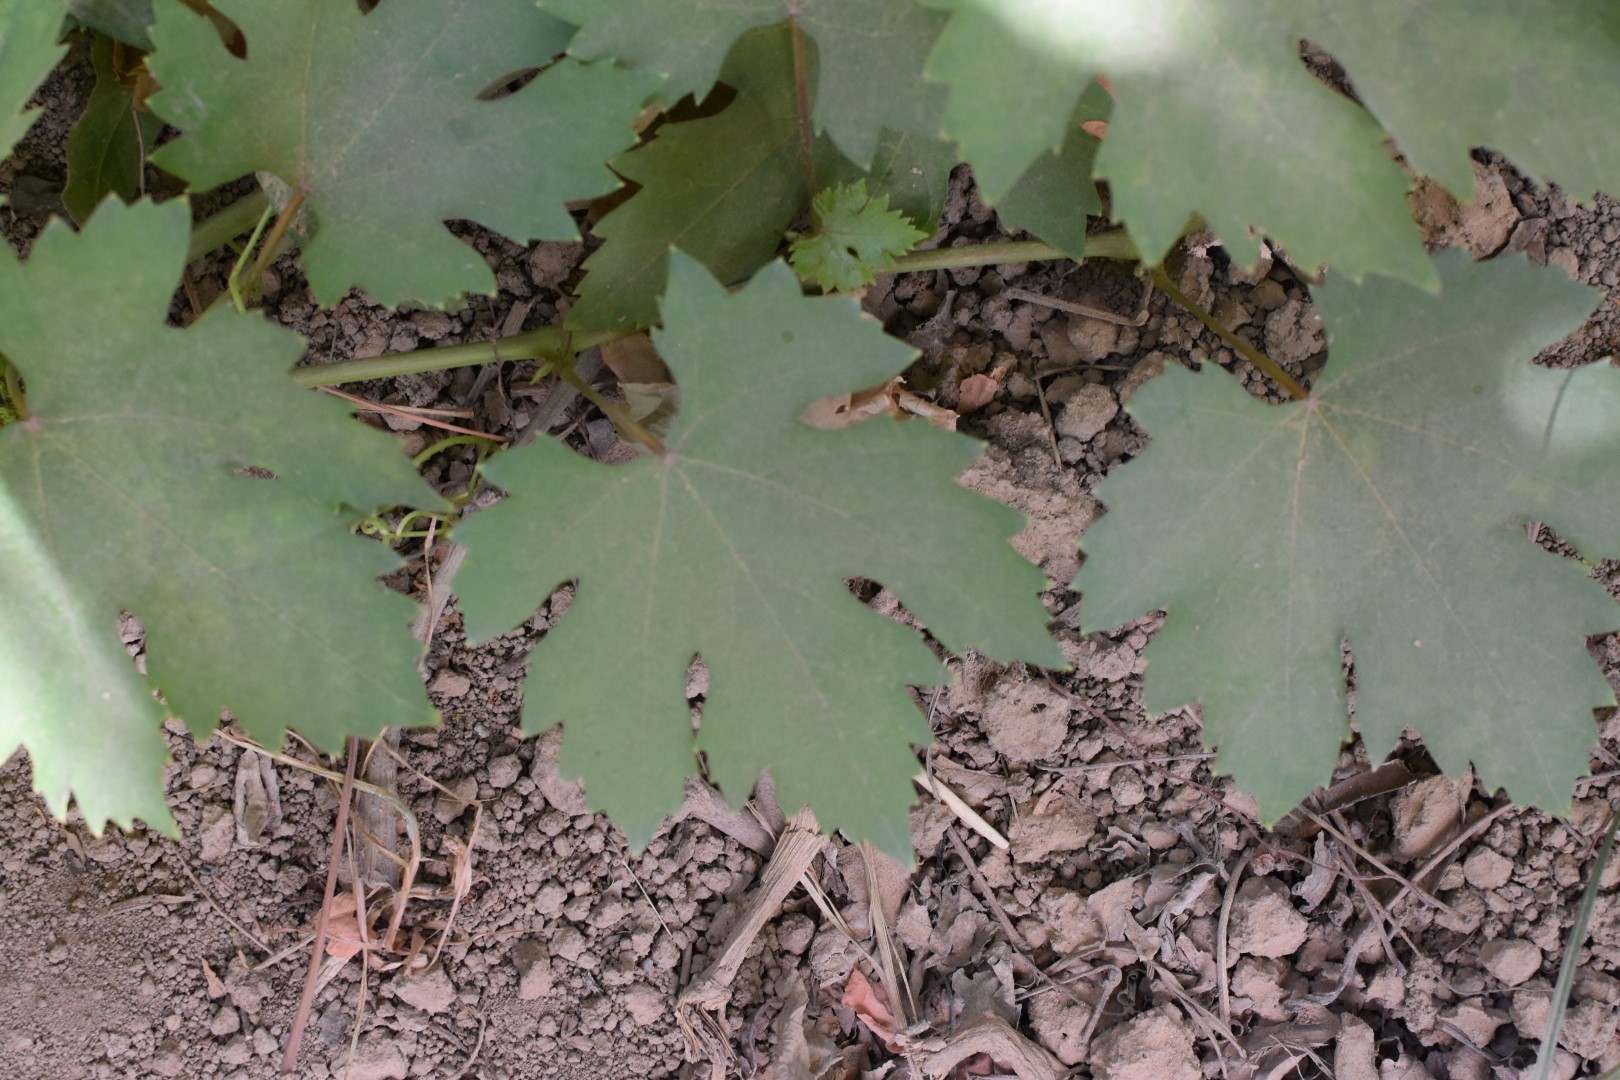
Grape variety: Riasi